Phat Girlz

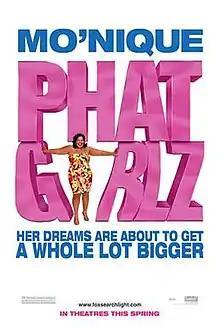
Theatrical release poster

Phat Girlz is a 2006 American romantic comedy film written and directed by Nnegest Likké and starring Mo'Nique, as well as Kendra C. Johnson, Jimmy Jean-Louis, Godfrey, and Joyful Drake.